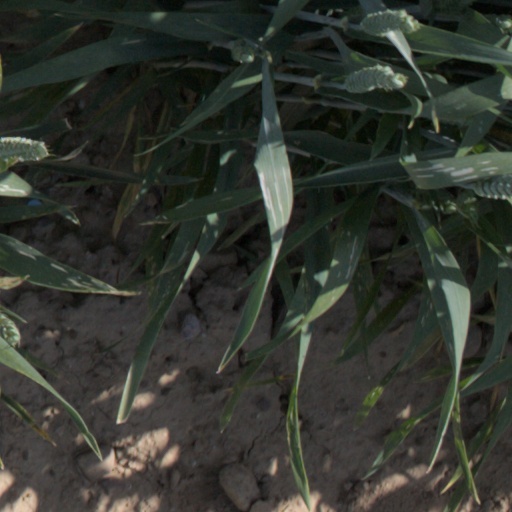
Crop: wheat